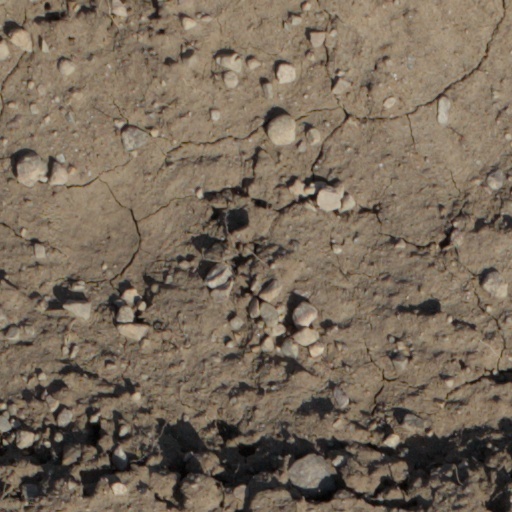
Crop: wheat